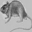
Label: mouse